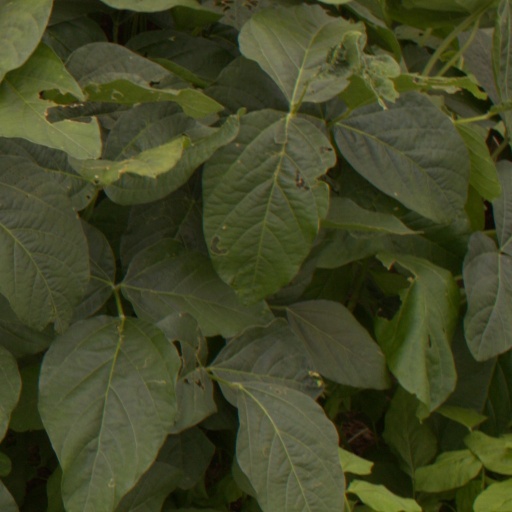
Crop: soybean